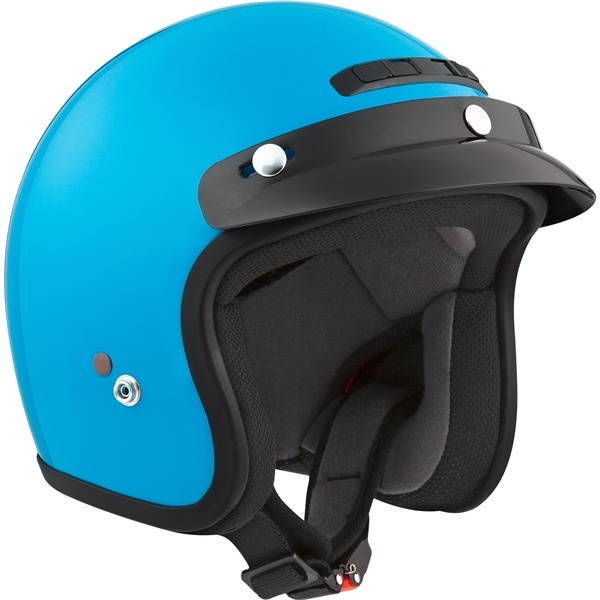
CKX VG-300 - Casque Junior
Brand: CKX
CKX VG-300 - Casque Junior est un casque conçu pour offrir sécurité et confort aux jeunes aventuriers. Avec sa coque en plastique moulée par injection, il résiste efficacement aux chocs, garantissant une protection optimale lors de chaque sortie. Caractéristiques Coque en plastique, moulée par injection et résistant aux chocs Ajustement parfait, confort de luxe Mécanisme à ouverture rapide Proclip Rencontre ou excède la norme FMVSS218 du DOT Poids approximatif: 995 g Masque d'hiver non inclus (Numéro Kimpex: 102839) Pochette de protection incluse
Category: Vehicles & Parts > Vehicle Parts & Accessories > Vehicle Safety & Security > Off-Road & Motor Sports Vehicle Protective Gear